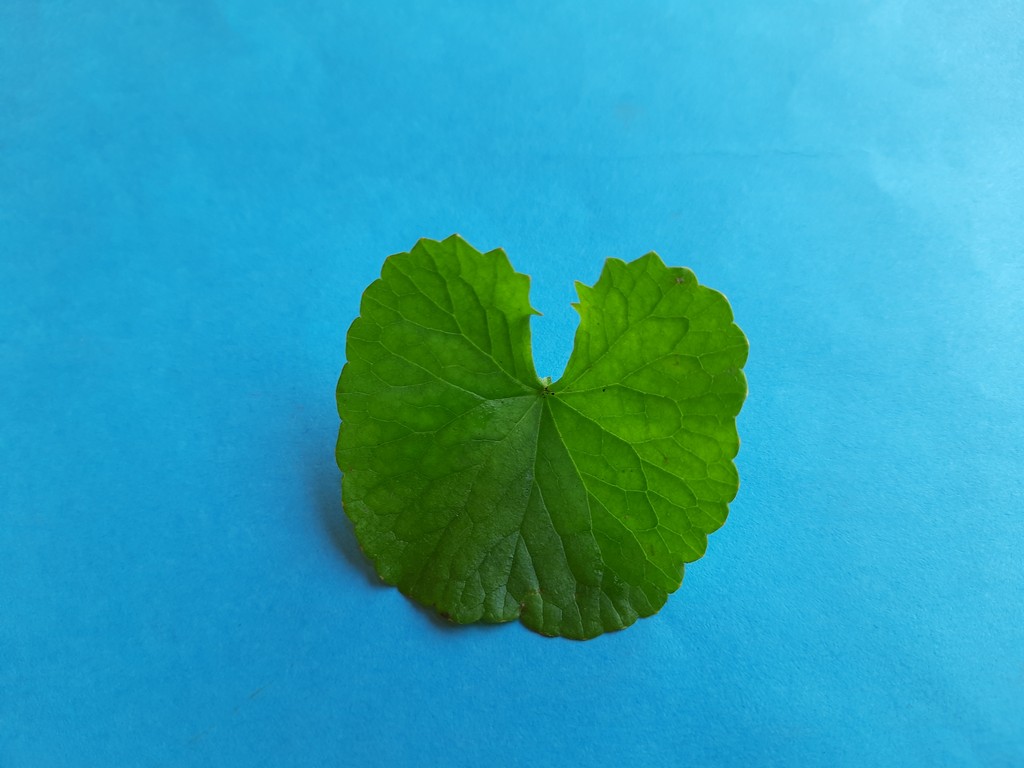
Label: Healthy